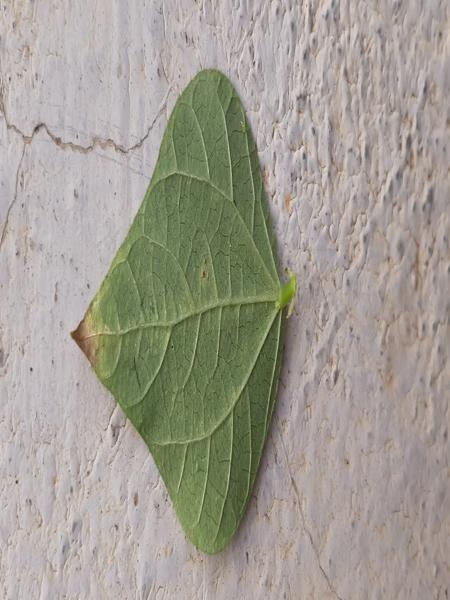
Plant: Beans